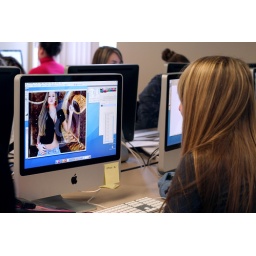
Seeing self-styled photo shoots come to life on the computer screen in our Mac lab.